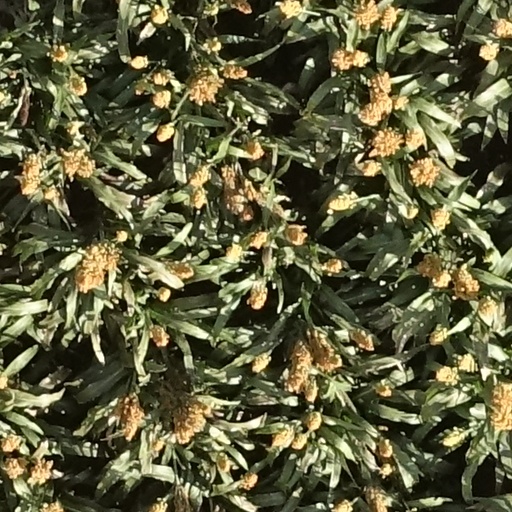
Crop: sorghum